2016 Democratic Party presidential debates and forums

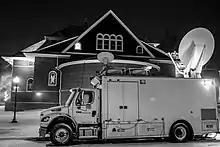
CNN broadcasting van outside of the fourth forum

The fourth forum was a Town Hall held on January 25, 2016, also at Drake University in Des Moines, Iowa. Focusing on "Progressive revolution and change", it aired on CNN.